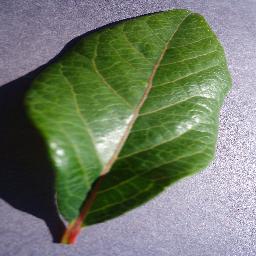
Label: Blueberry___healthy